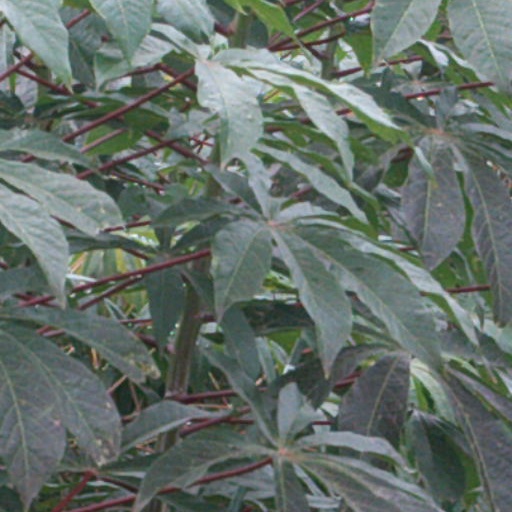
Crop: cassava